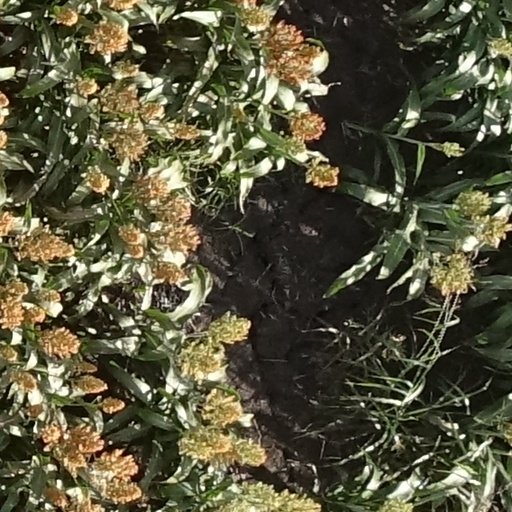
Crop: sorghum